Brazil Downtown Historic District

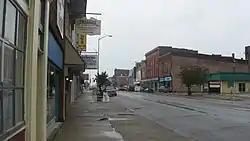
Brazil Downtown Historic District, April 2012

Brazil Downtown Historic District is a national historic district located at Brazil, Clay County, Indiana. The district encompasses 35 contributing buildings and two contributing objects in the central business district of Brazil. The district developed between about 1875 and 1935, and includes notable examples of Italianate, Romanesque Revival, and Renaissance Revival style architecture. Located in the district is the separately listed United States Post Office. Other notable buildings include the Sinclair Oil Gas Station (c. 1935), Lark Theater (1922, 1958), Citizens Bank Building (c. 1910), Brazil Trust Company (c. 1915), D.H. Davis Building (1909), and Telephone Building (c. 1925).